Bertha Lewis

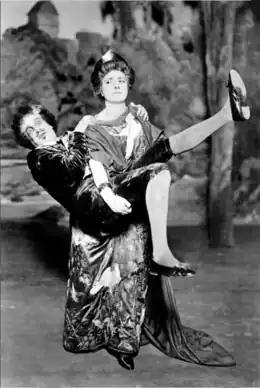
Lewis with Henry Lytton in "Patience", 1922

Bertha Amy Lewis (12 May 1887 – 8 May 1931) was an English opera singer and actress primarily known for her performances as principal contralto in the Gilbert and Sullivan comic operas with the D'Oyly Carte Opera Company.